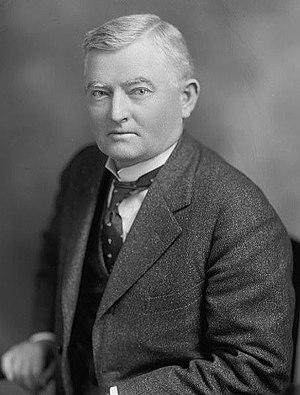
Cet article est une liste des candidats démocrates à la vice-présidence des États-Unis, de 1828 à nos jours.
Cet article est une liste des vice-présidents des États-Unis classée par ordre chronologique de début de mandat. Cette dernière peut également être classée par ordre de prénom, par ordre de durée de mandat, par État d'origine, par ordre de prénom du président associé et par ordre de parti politique.